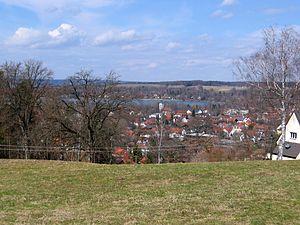
Herrsching am Ammersee est une commune du district de Haute-Bavière sur la rive est de l'Ammersee au sud-ouest, sur la route du Roi-Louis.